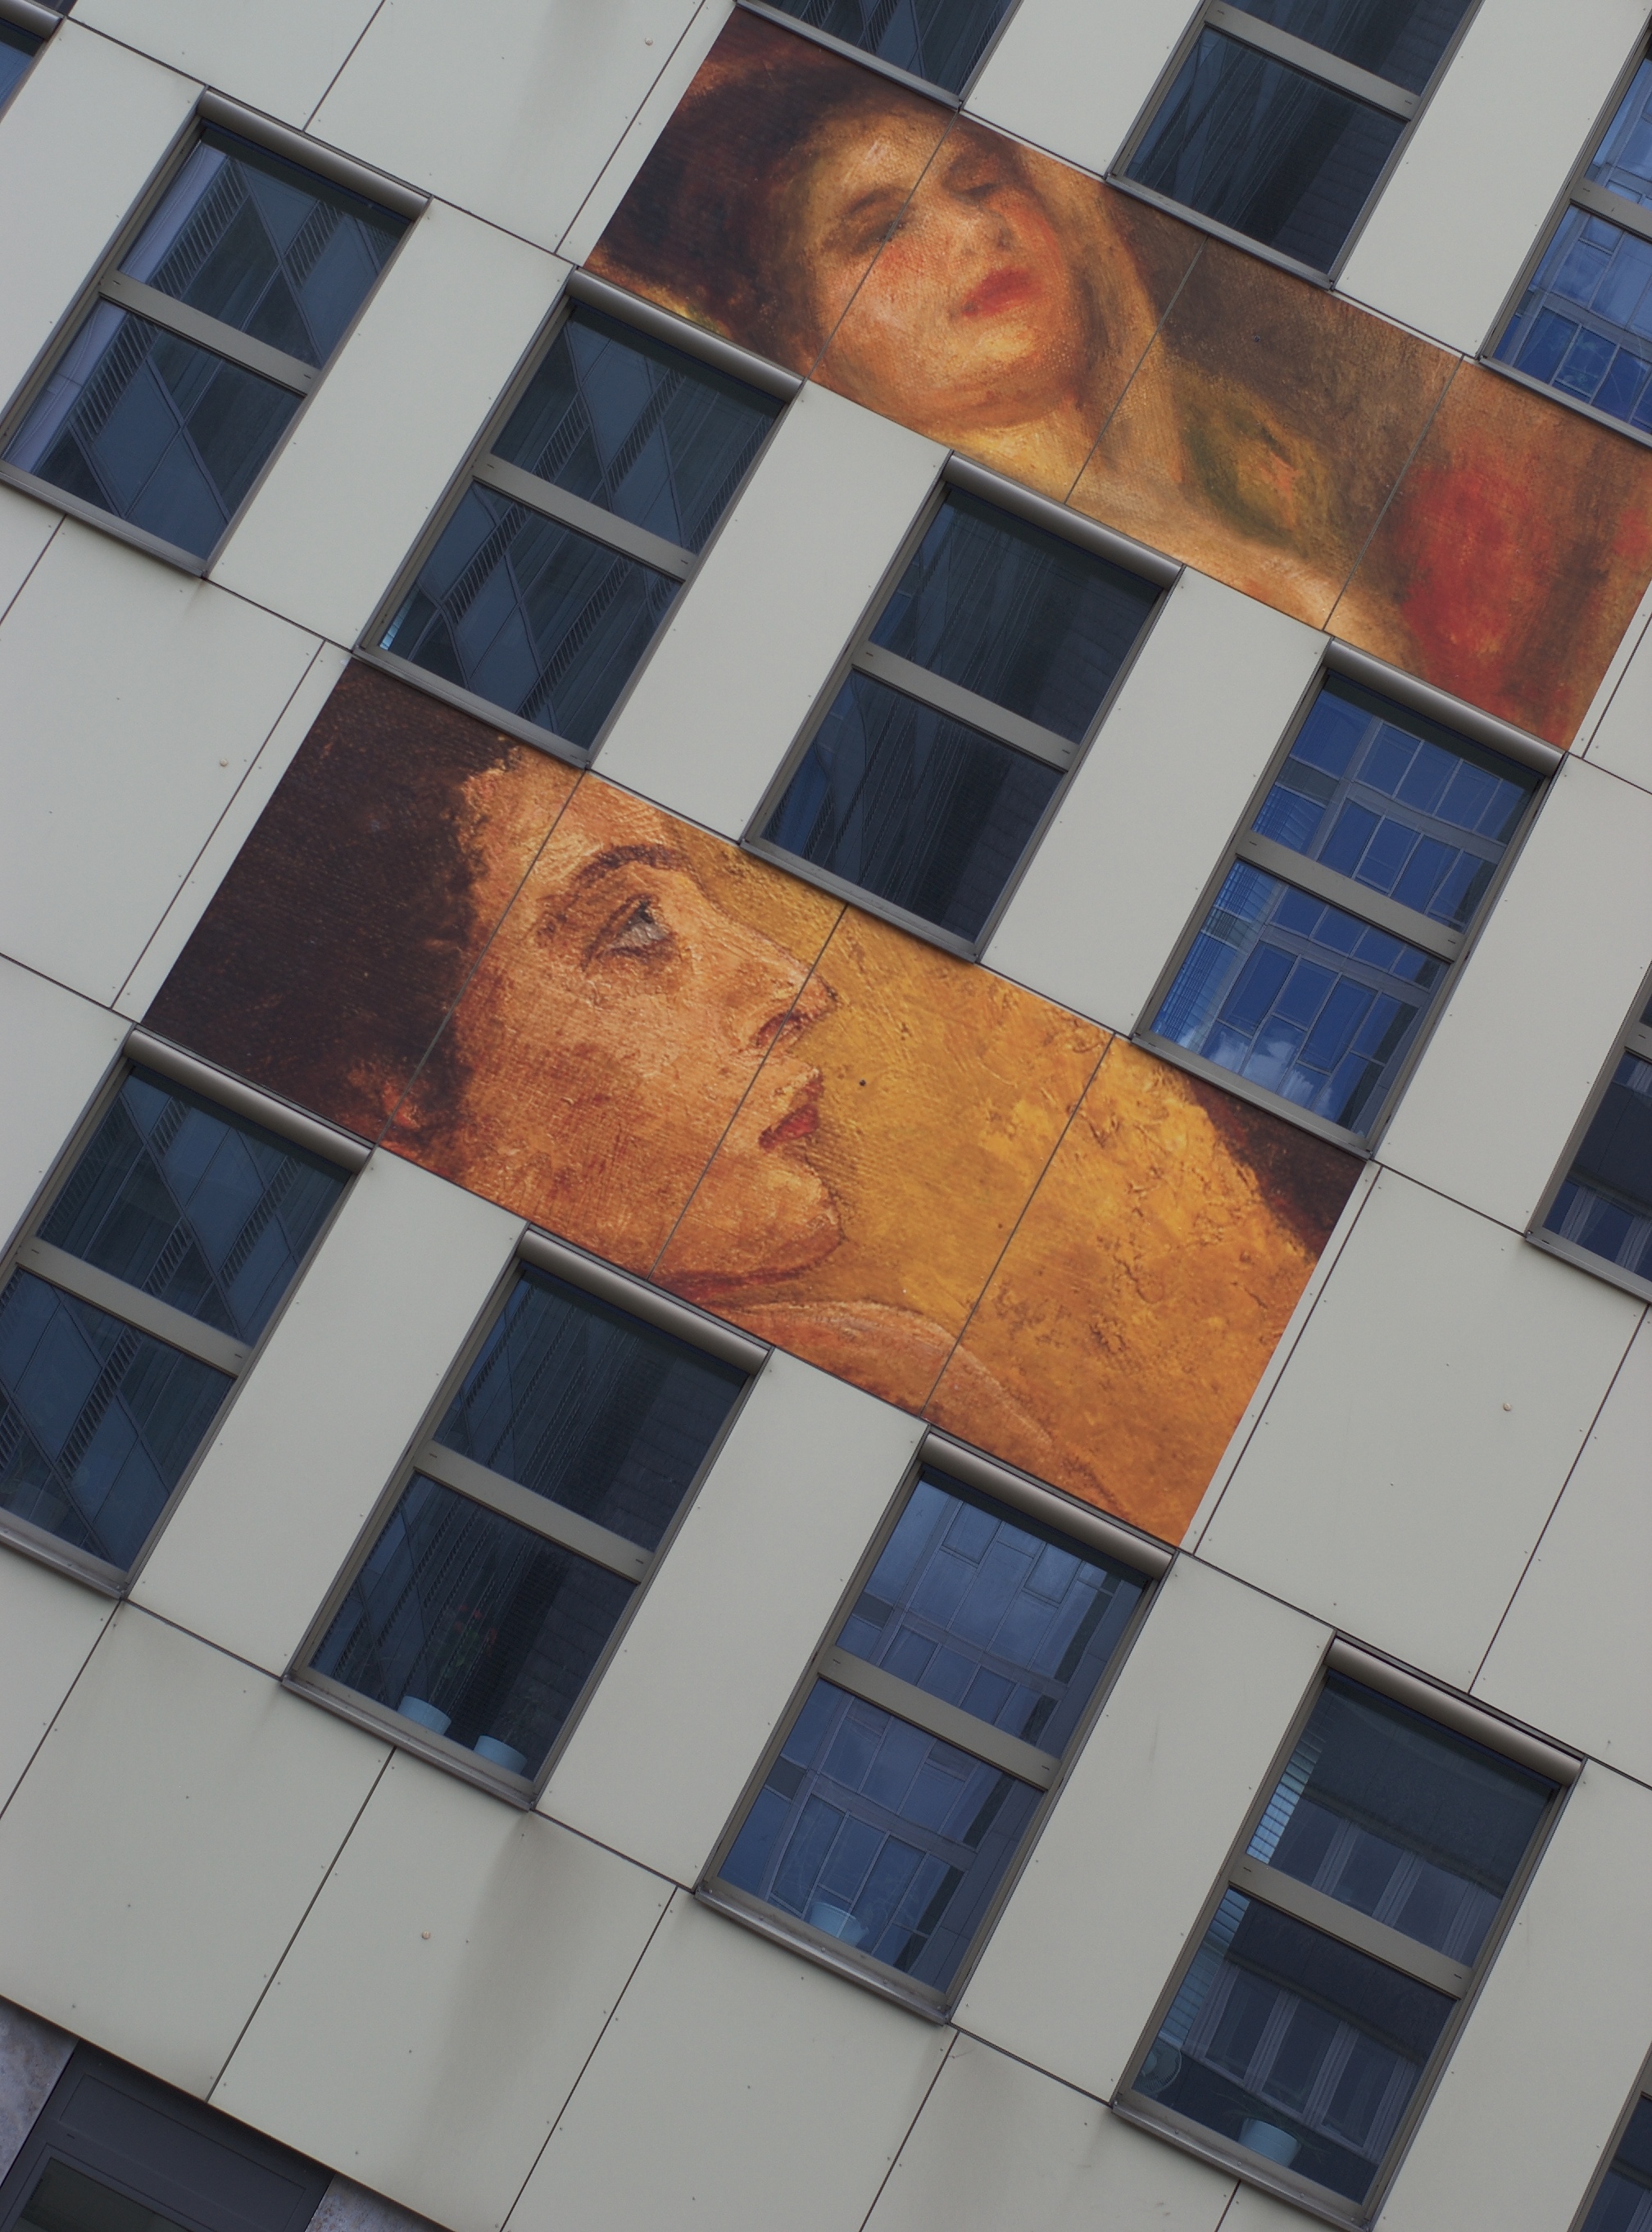
architecture, floor, window, glass, skyscraper, wall, ceiling, reflection, color, facade, tile, blue, interior design, art, 2013, 50mm, f14, design, symmetry, rawtherapee, germany, deutschland, berlin, 50, pentax, shape, fa, lenstagged, steffenzahn, guessedberlin, gwbhcl, k100d, justpentax, iamflickr, smcpentaxfa11450mm, smc, pfa, flooring, daylighting, urban area